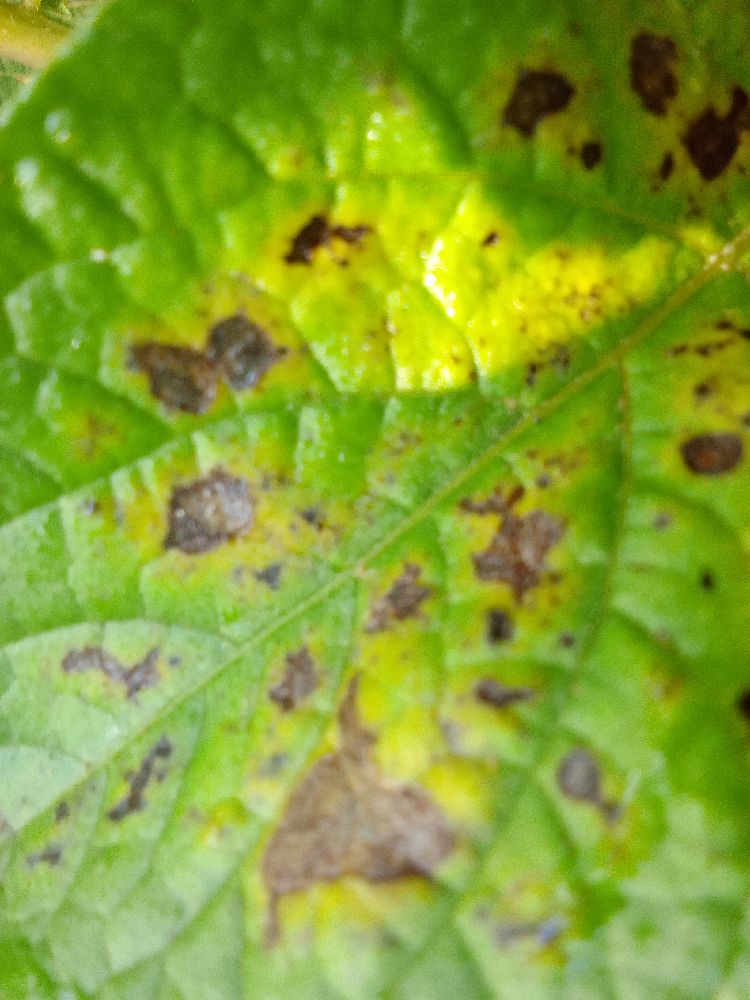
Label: Early blight